Porsche 911

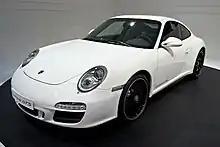
Porsche 997 GTS

The 911 was again revised for model year 1994 under the internal name Type 993. This car was significant as it was the final incarnation of the air-cooled 911 first introduced in 1964. Car & Driver noted, "Porsche's version of the Goldilocks tale is the 993-generation 911, the one many Porschephiles agree that the company got just right," with an "ideal blend of technology and classic 911 air-cooled heritage." Porsche itself refers to the 993 as "a significant advance, not just from a technical, but also a visual perspective." "993s especially [are] widely regarded as the best the 911 ever got."